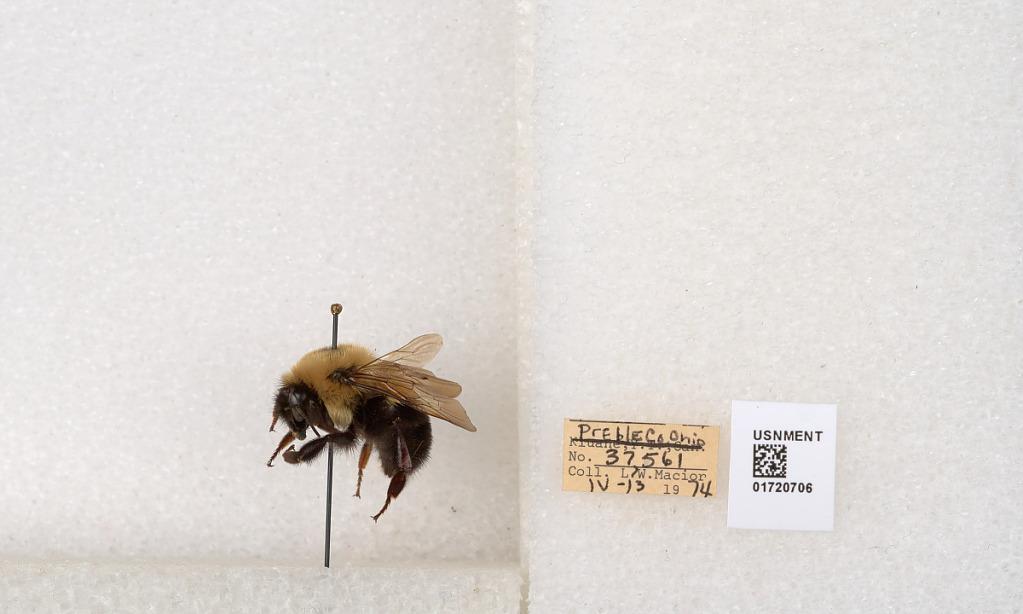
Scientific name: Bombus bimaculatus Cresson
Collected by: L. Macior
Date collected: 1974-4-13
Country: United States
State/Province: Ohio
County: Preble
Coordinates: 39.7416, -84.648